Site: brandenburg
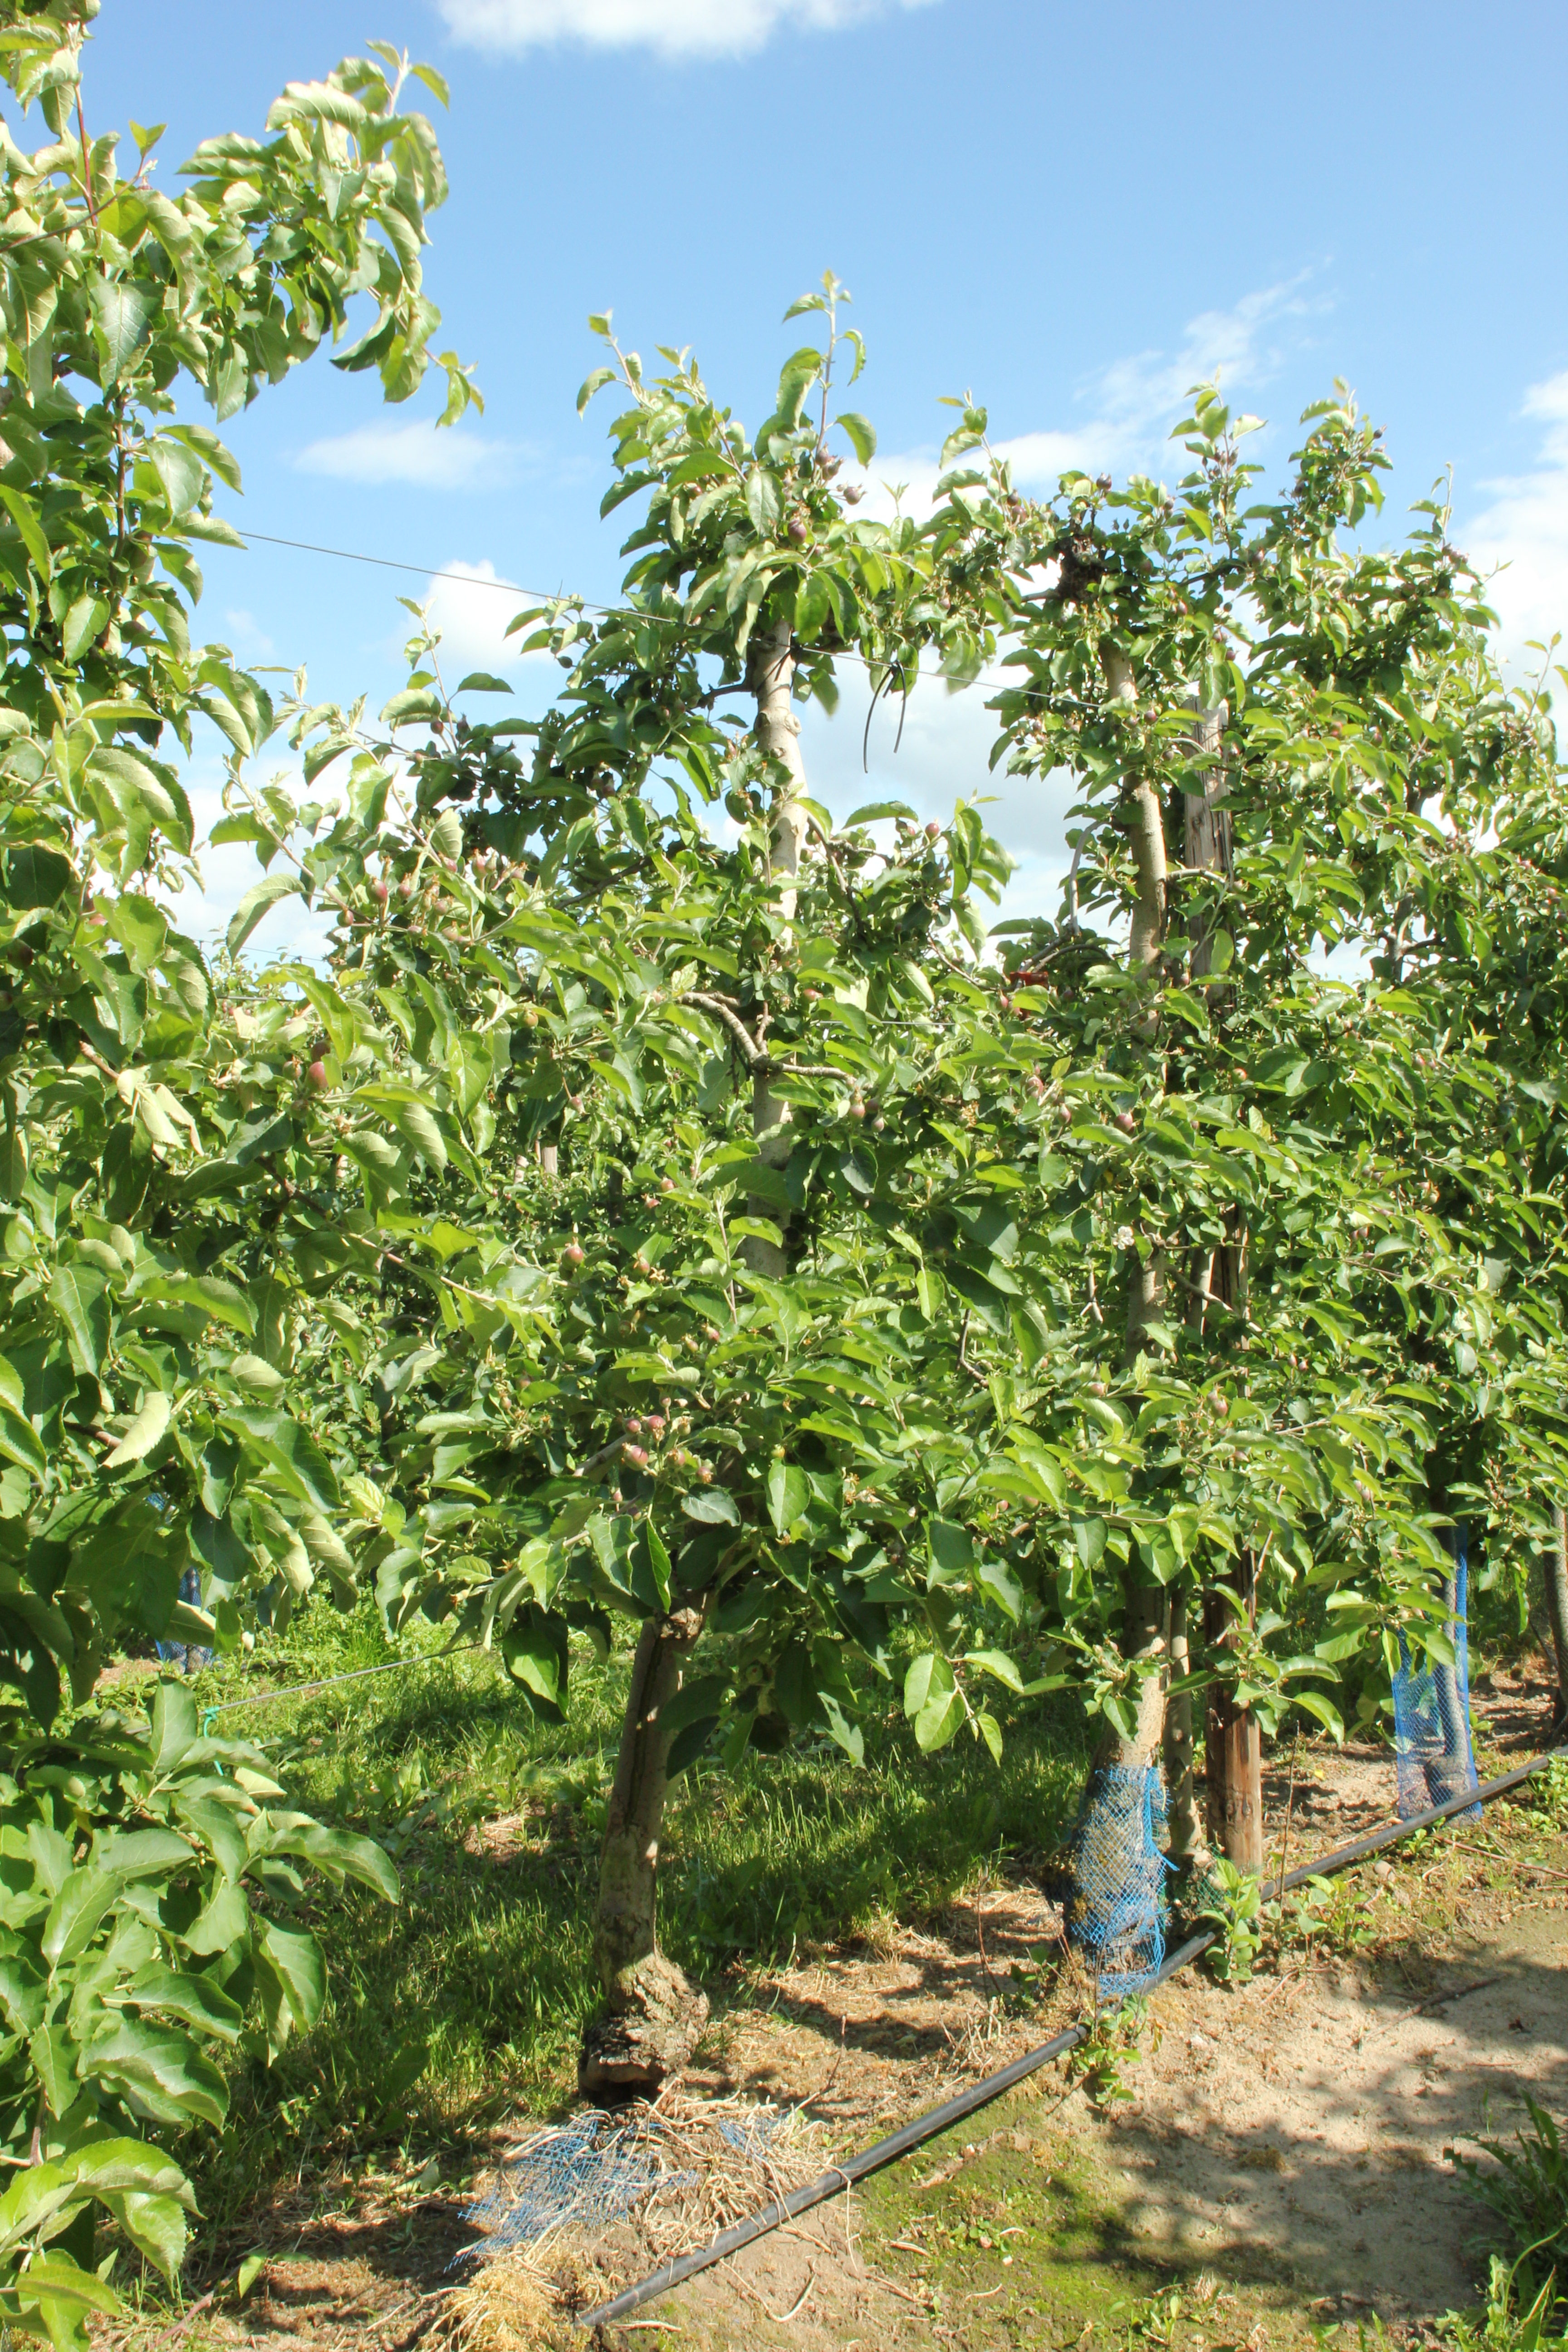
Growth stage (BBCH 72): Development of fruit